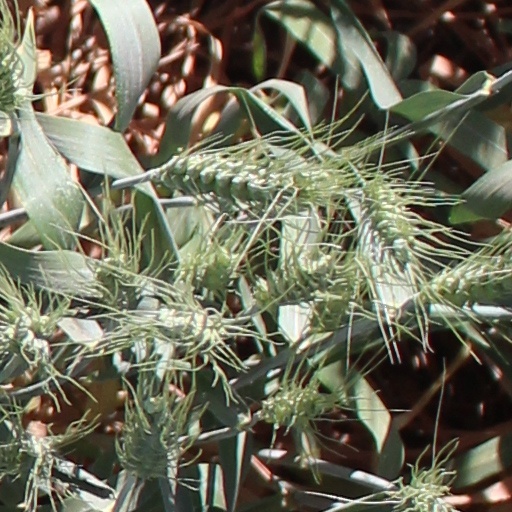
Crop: wheat